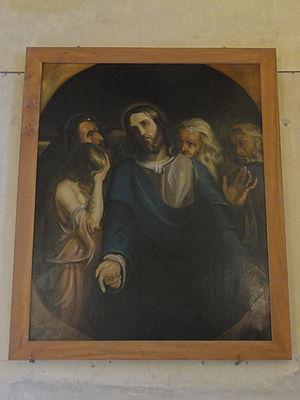
Tableau - le Christ et la femme adultère, ou le Christ entre quatre disciples.
L’église Saint-Denis de Jouy-le-Comte est une église catholique paroissiale située à Parmain, dans le Val-d'Oise. Elle remonte à la première moitié du XIIᵉ siècle, mais seul le mur nord de la nef subsiste peut-être de la première église. Peu avant le milieu du siècle, commence la reconstruction des parties orientales de l'église primitive, qui s'échelonne sur une cinquantaine d'années. On débute par le croisillon sud, puis ajoute une chapelle orientée. Ces deux travées sont encore romanes et voûtées en berceau. Les autres travées affichent déjà le premier style gothique. Le chantier continue par l'abside, puis se poursuit par la travée droite du chœur et la croisée du transept, pour finir par le croisillon nord et la chapelle orientée du nord. Ces parties sont voûtées d'ogives, et offrent un intérêt esthétique et archéologique certain. À la Renaissance, en 1561, la construction d'un bas-côté au sud de la nef modifie profondément l'apparence de l'église, et porte les caractéristiques des réalisations de Nicolas Le Mercier. Mais les travaux ne sont pas achevés, et les grandes arcades vers la nef ne sont bâties qu'au milieu du siècle suivant.